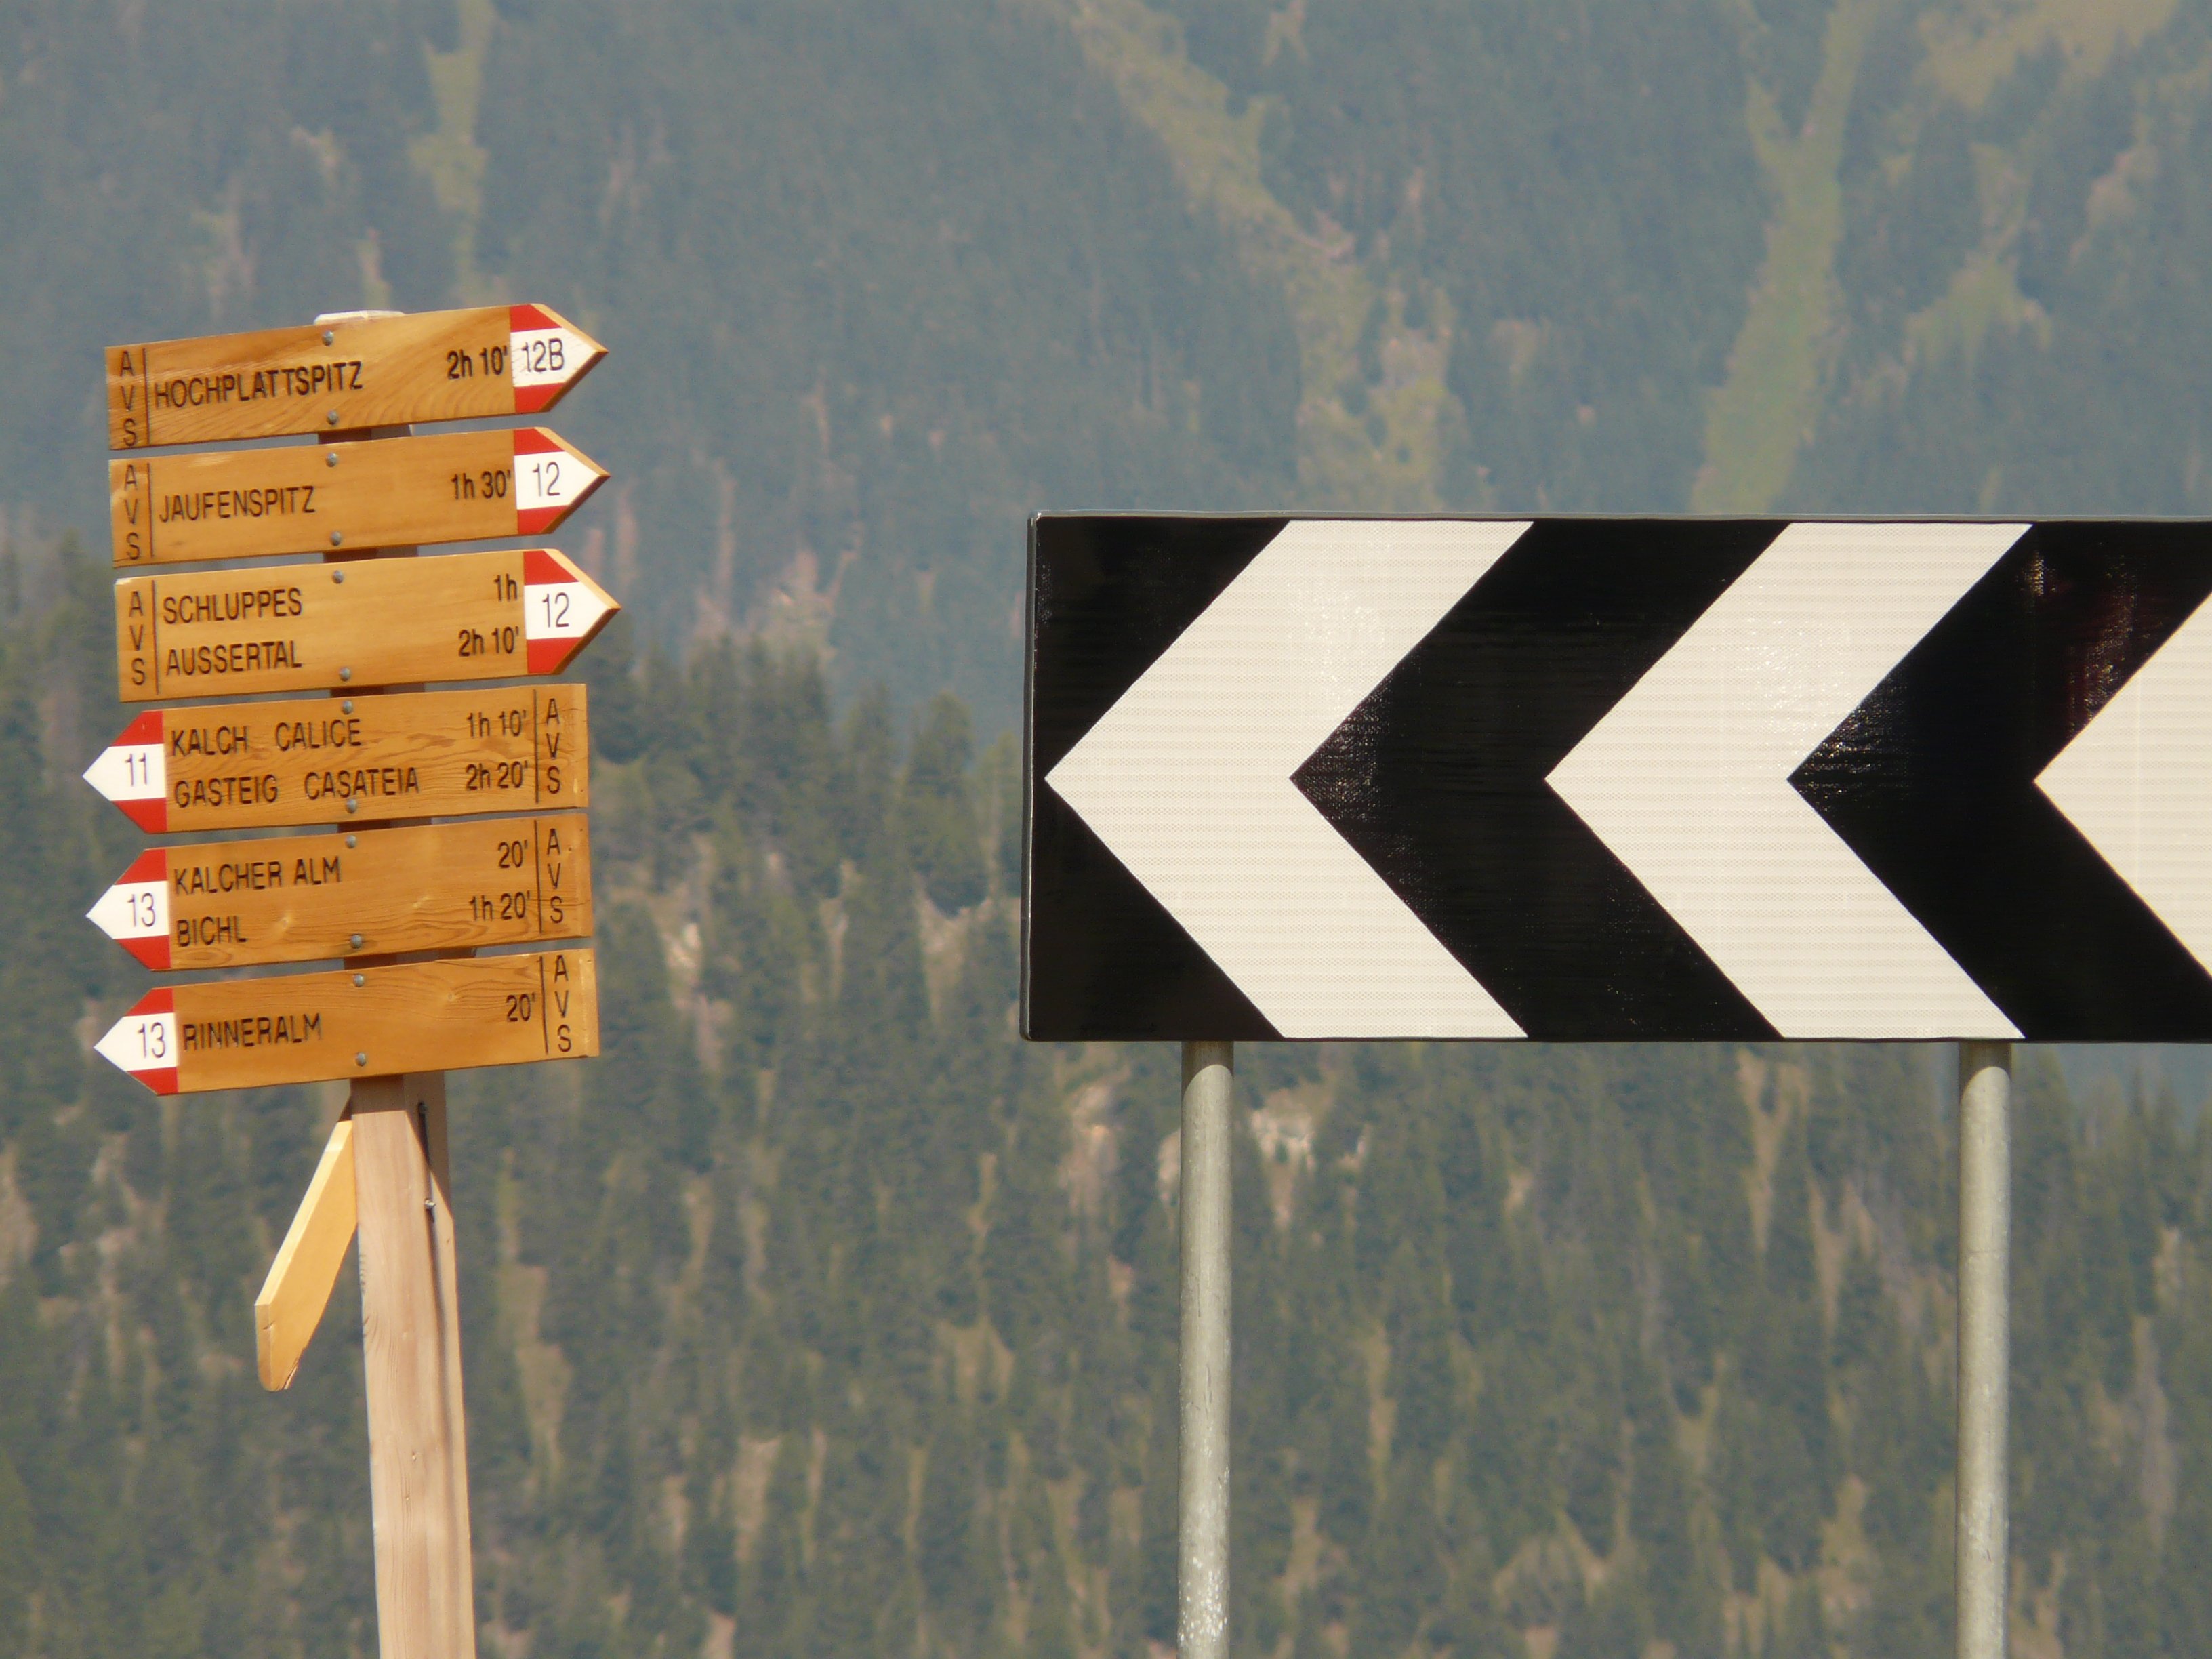
wood, number, wall, sign, color, street sign, signage, font, design, shield, shape, directory, signposts